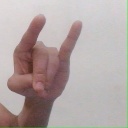
अक्षर: च